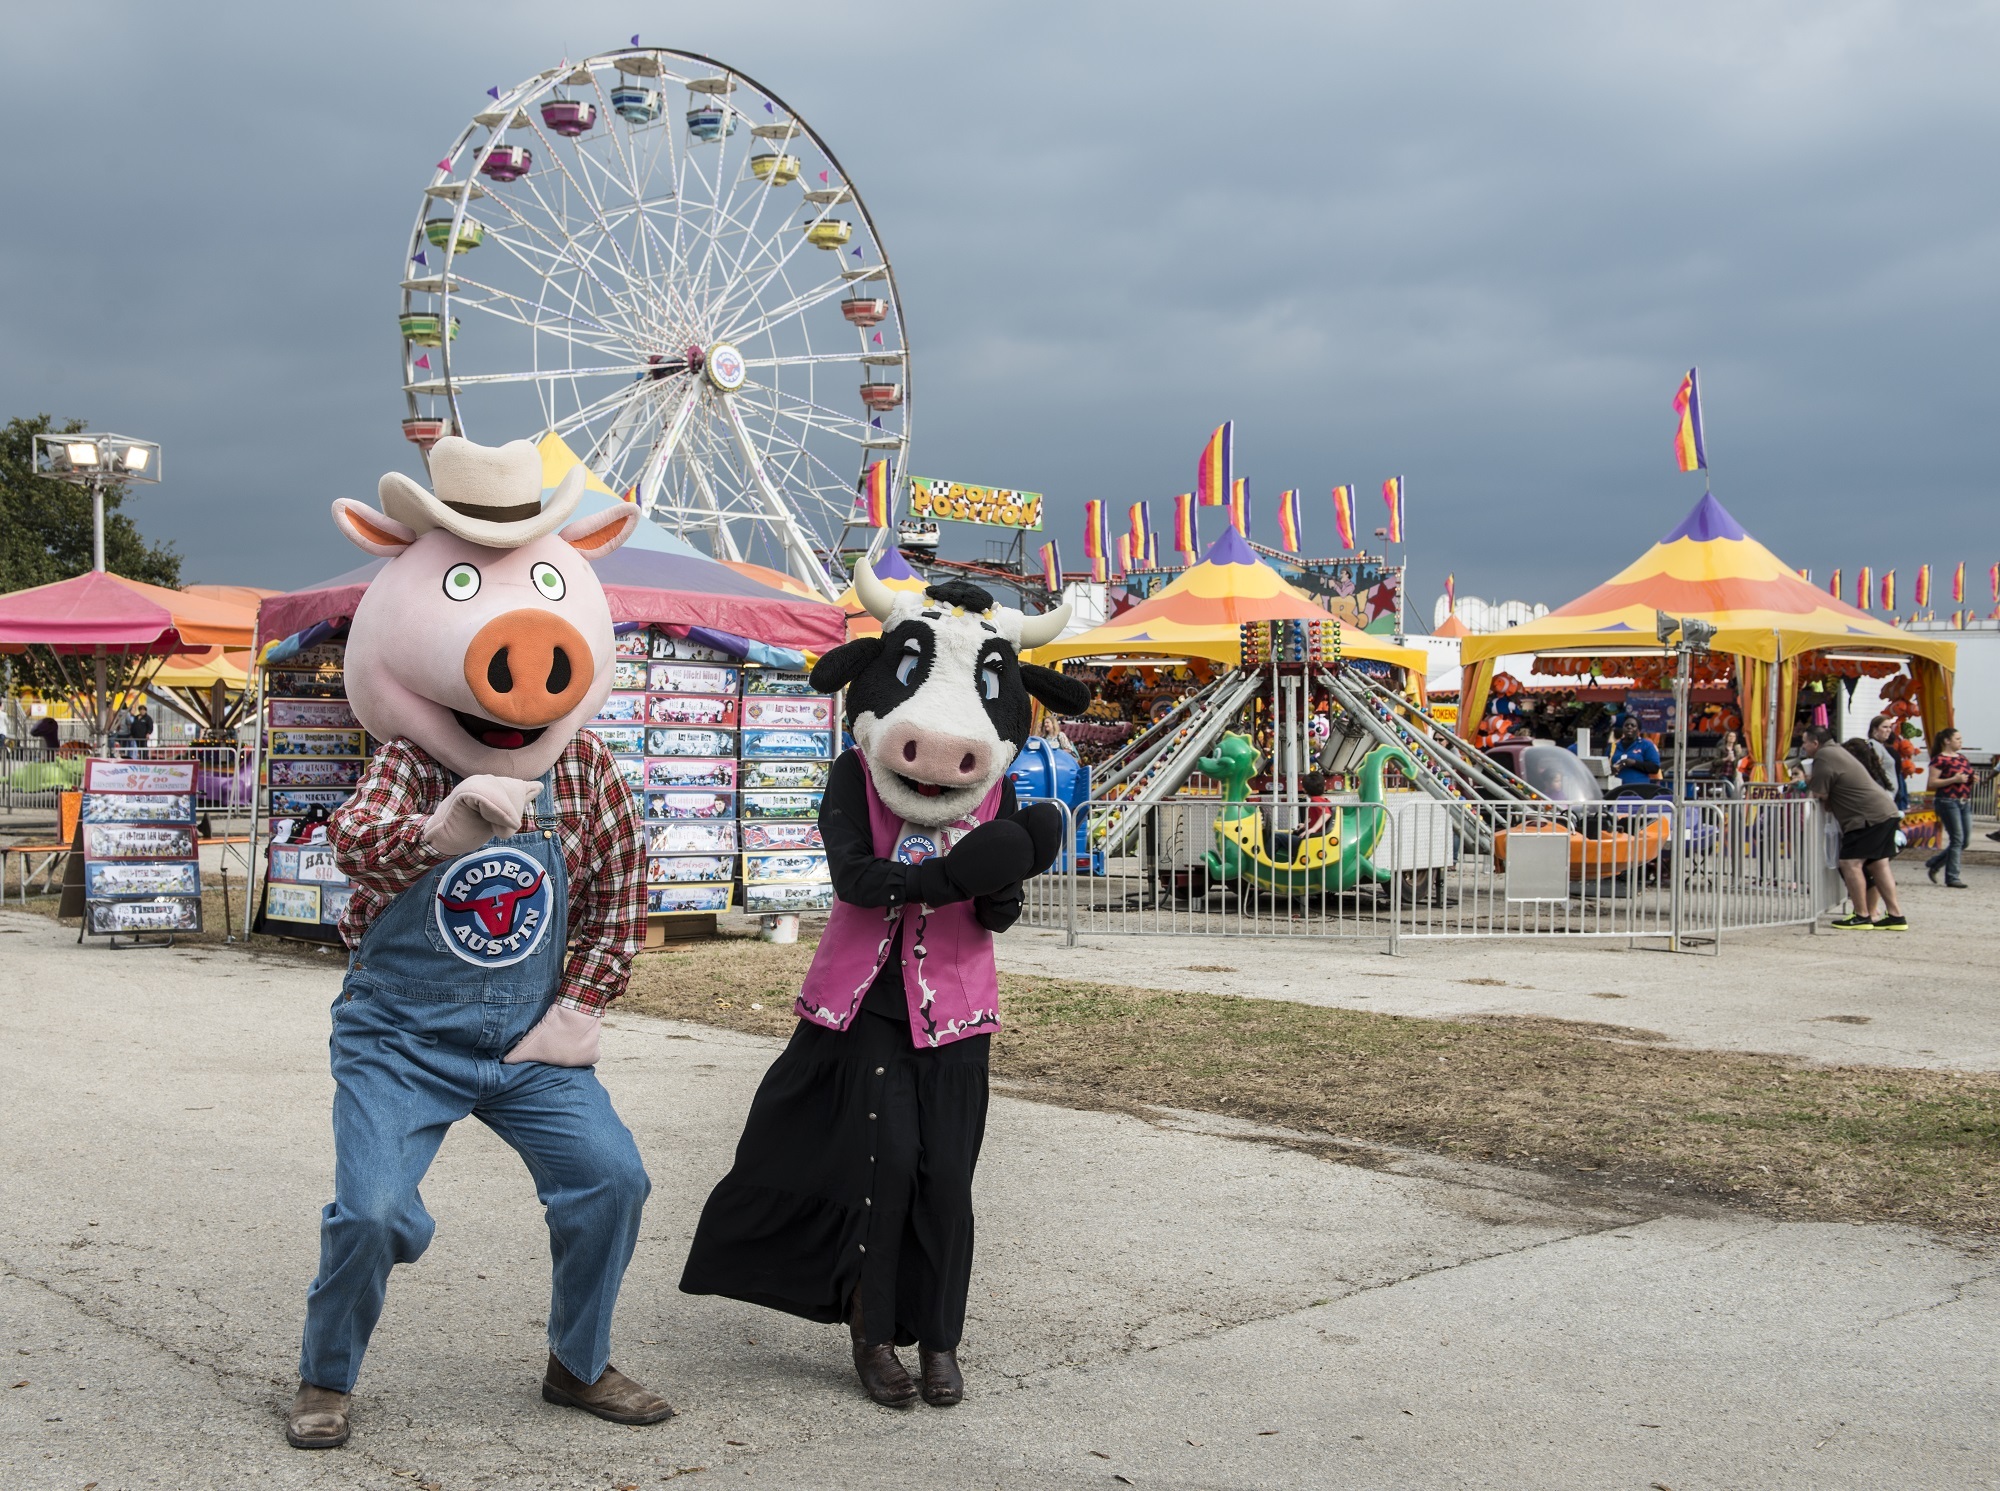
ferris wheel, carnival, amusement park, park, festival, fun, fair, cartoon, characters, costumed pig and cow